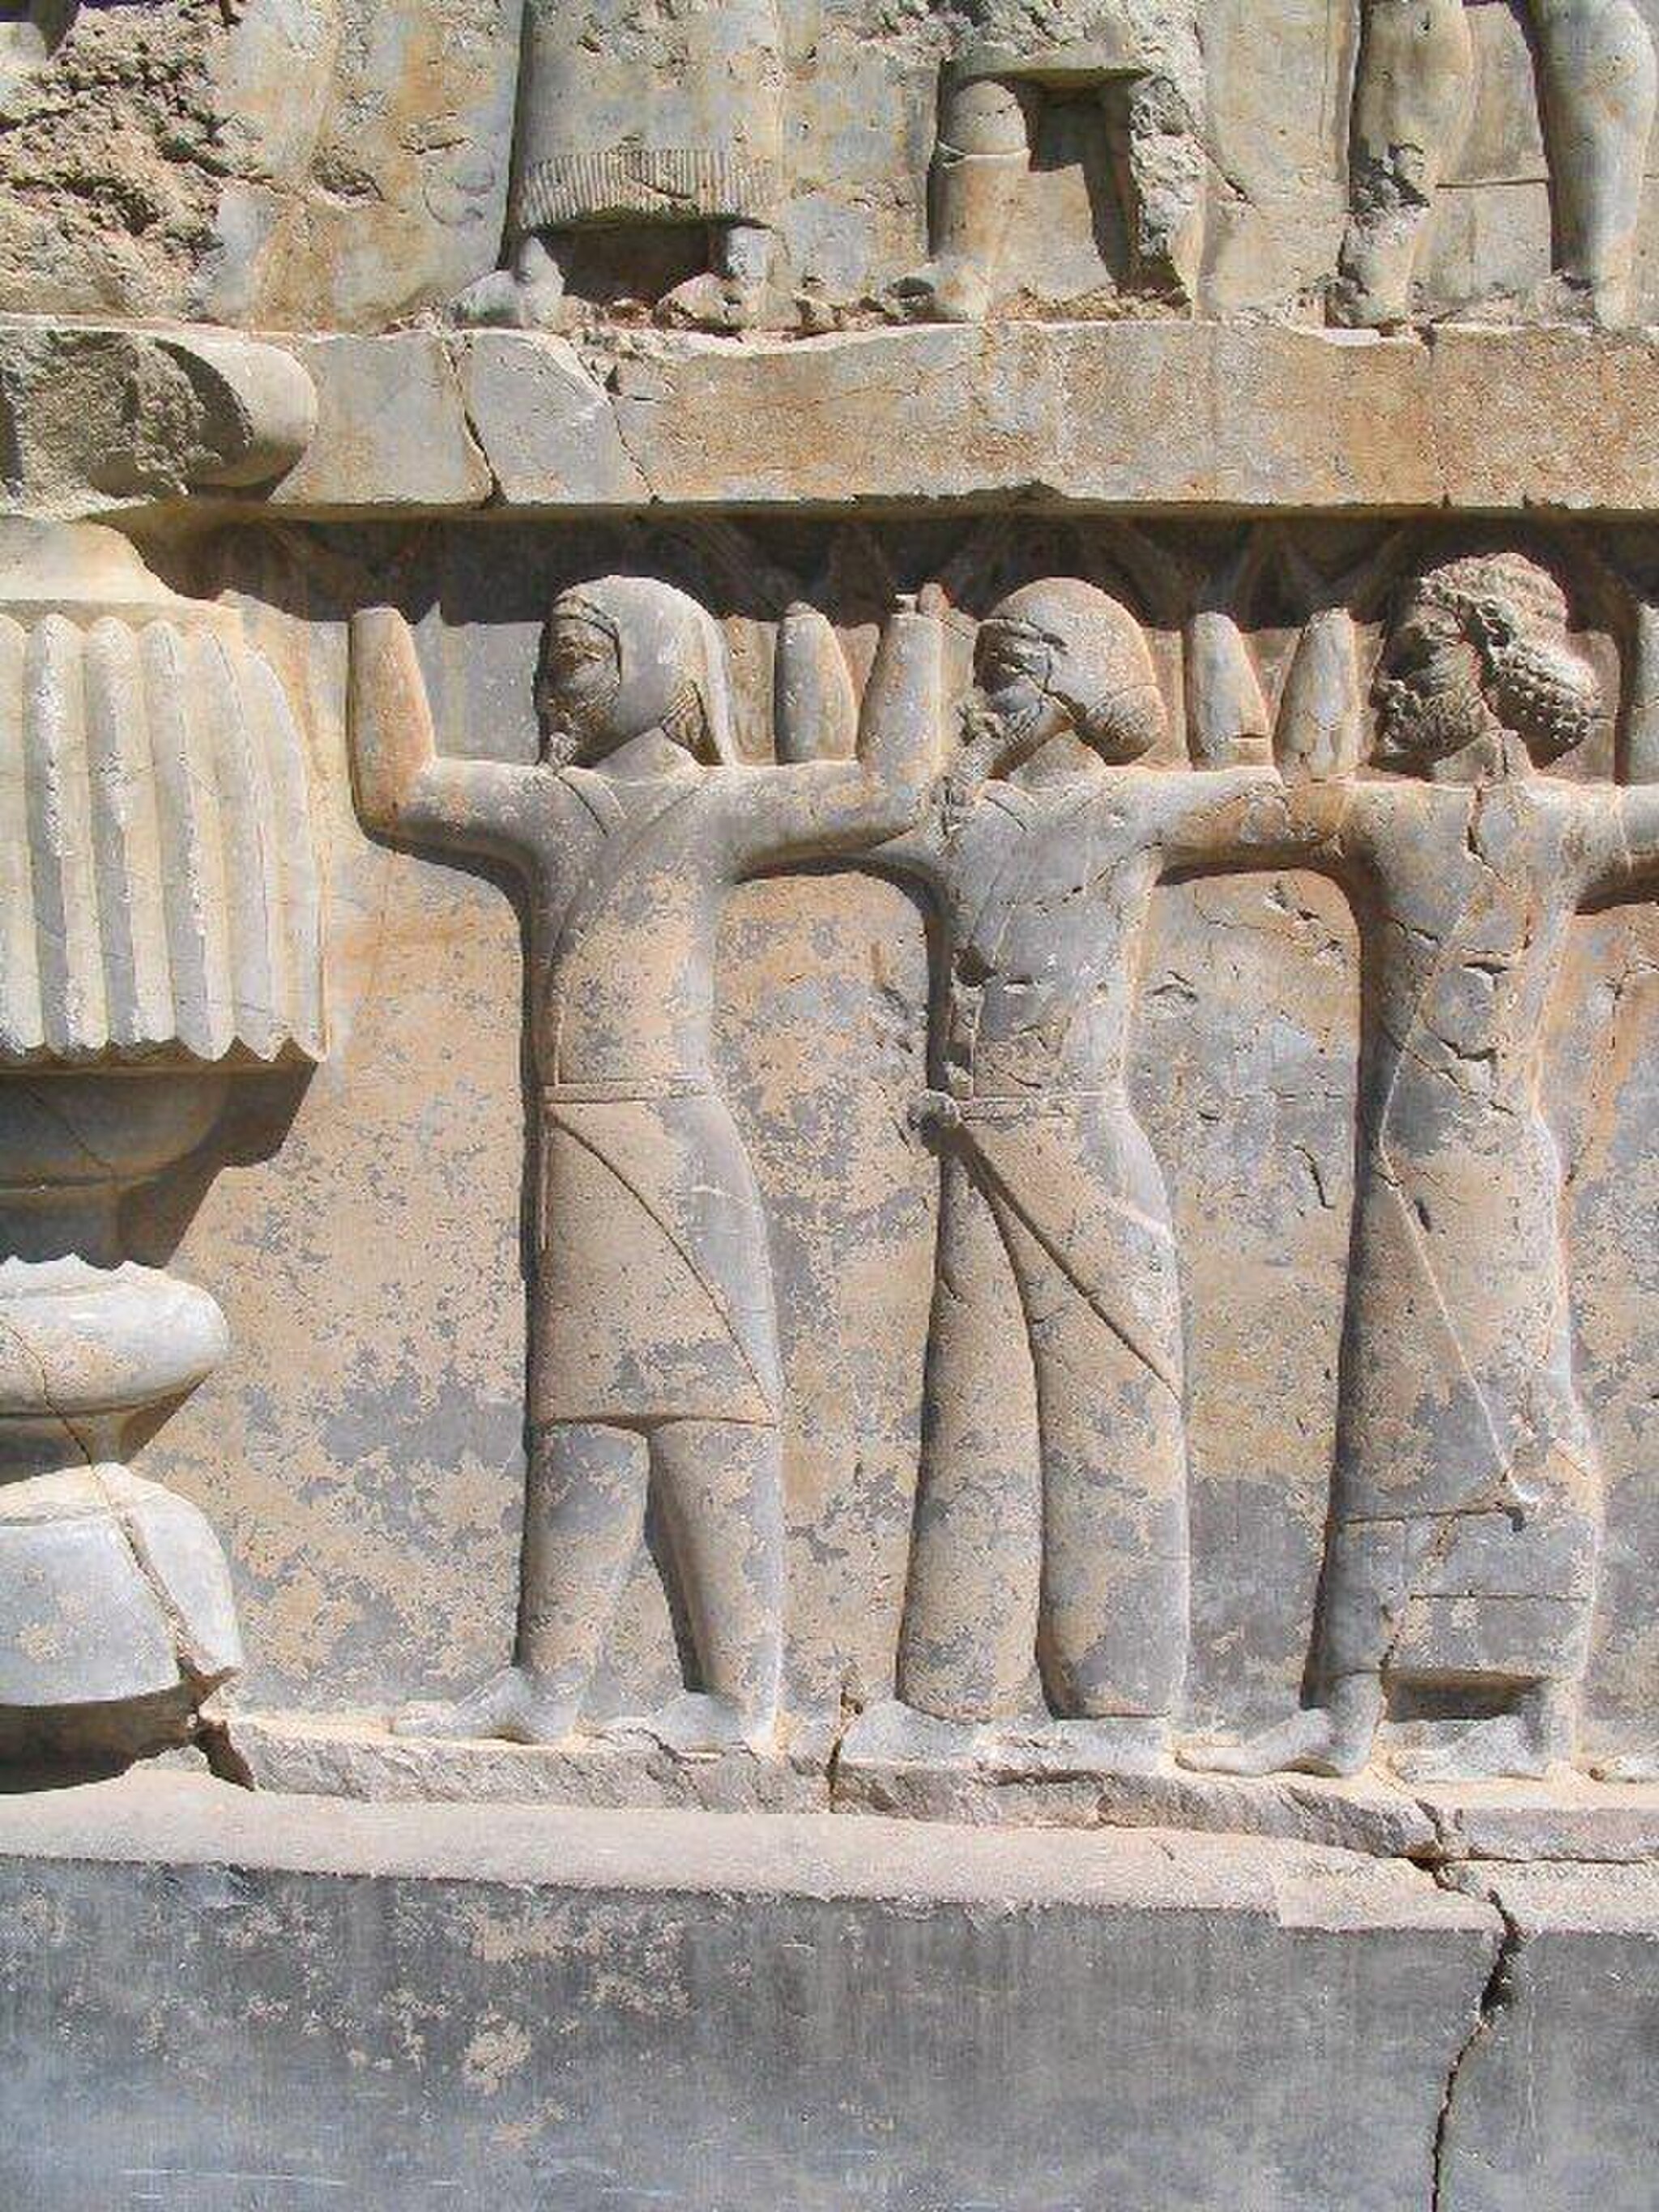
Title: Persepolis, Hall of 100 Columns, relief of carriers
Description: Persepolis, Hall of 100 Columns, relief of carriers
Date: 2018-11-28
Categories: CC-Zero, 2018 in Persepolis, Southern portals of Hall of hundred columns